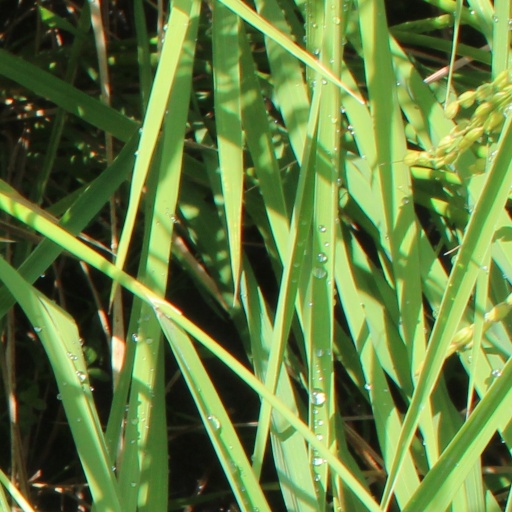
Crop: rice